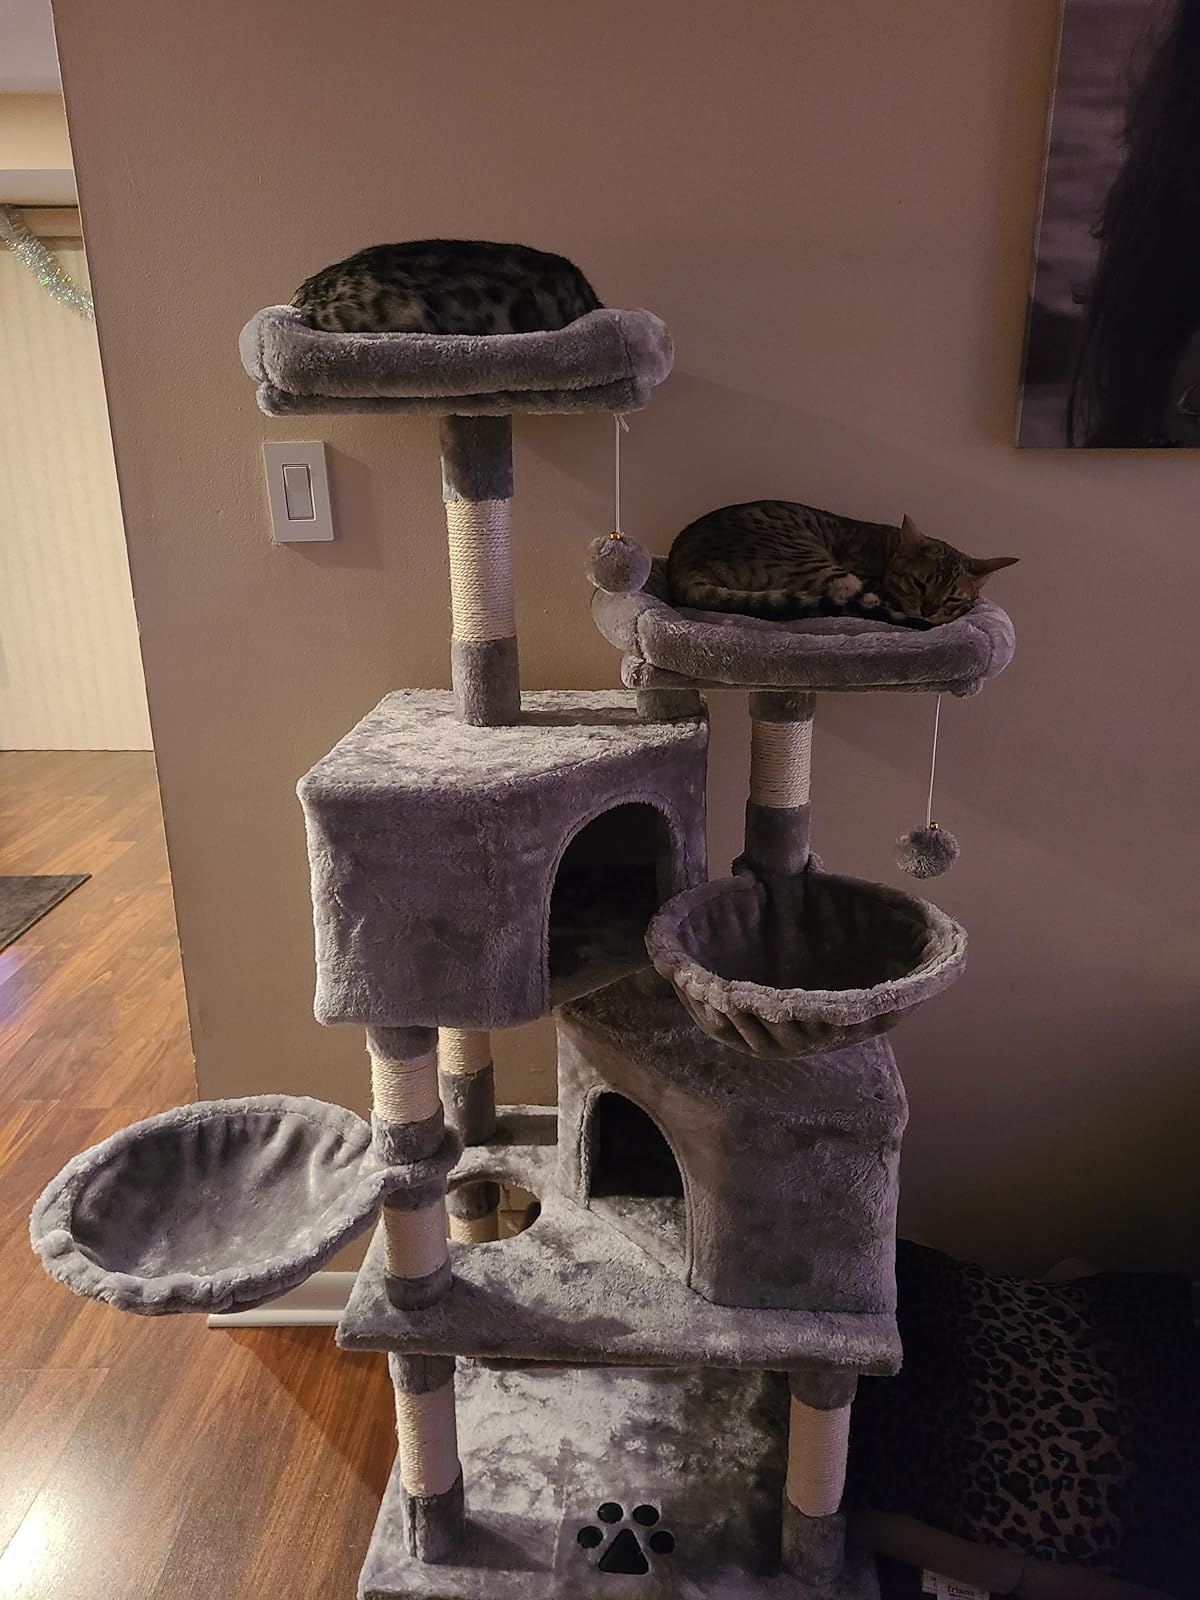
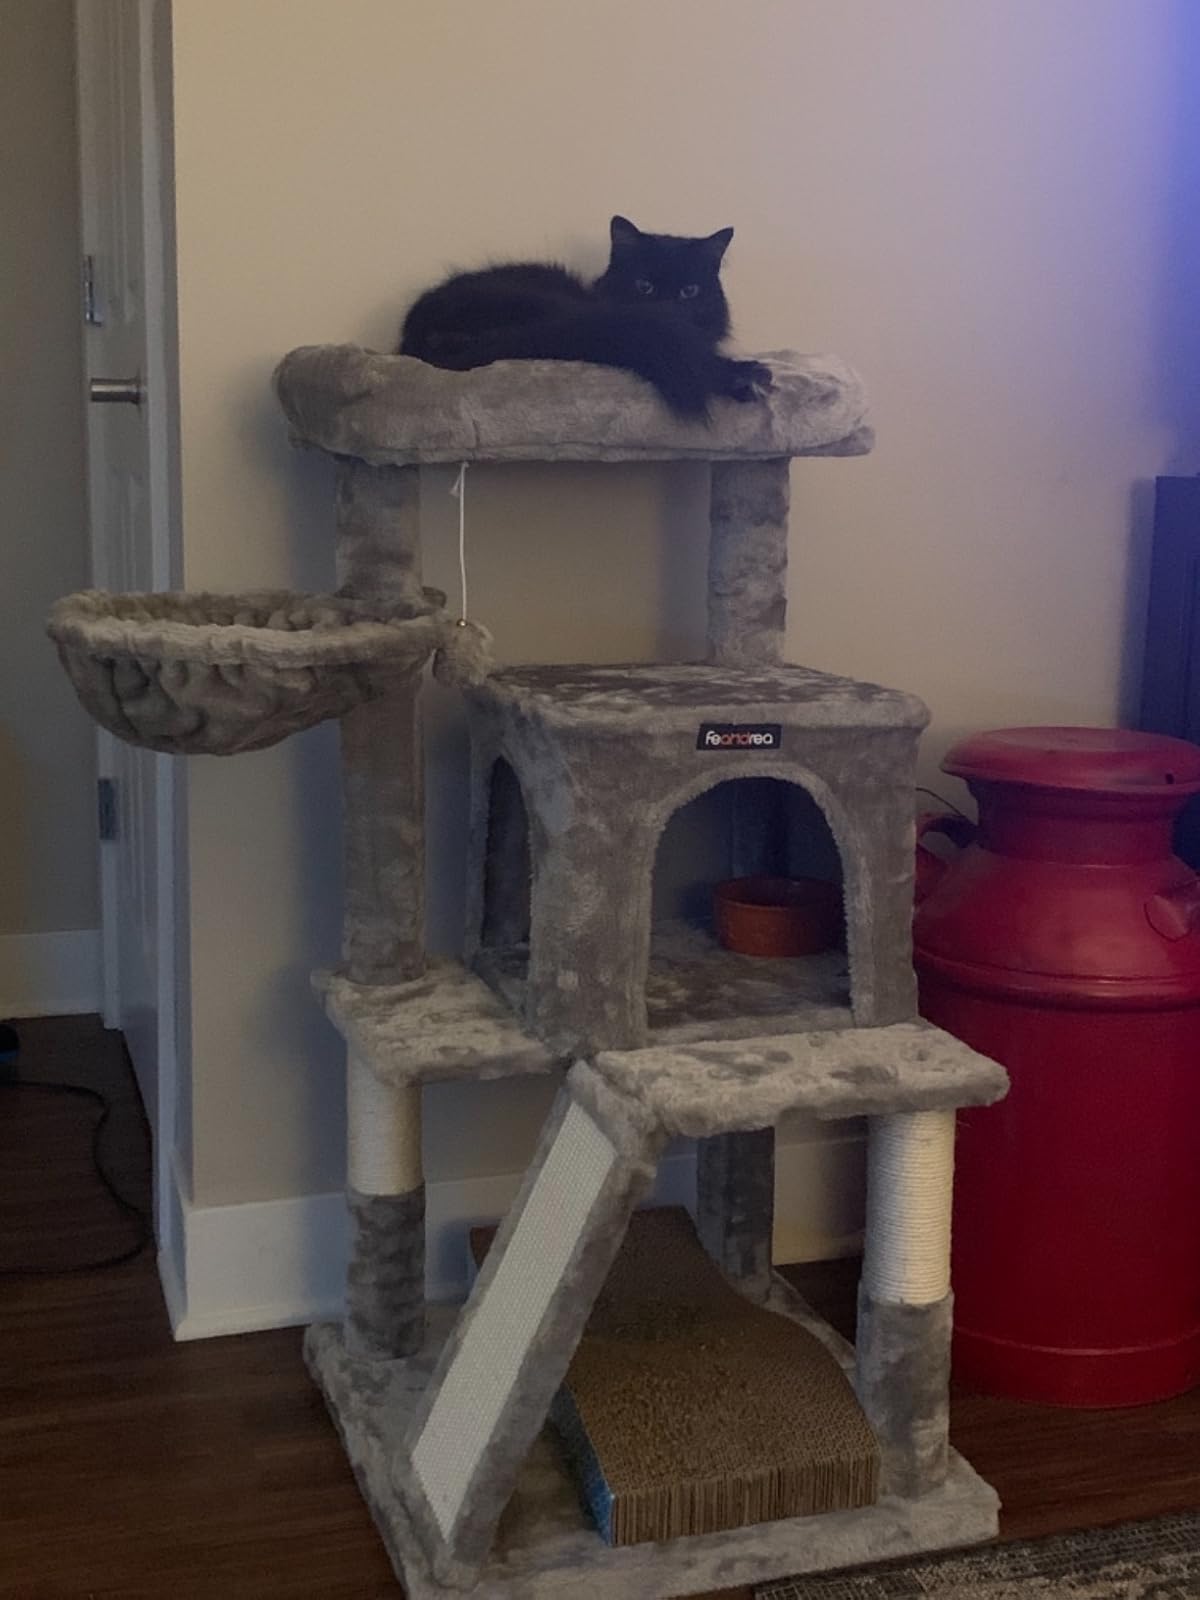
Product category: items_cat tree
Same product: no